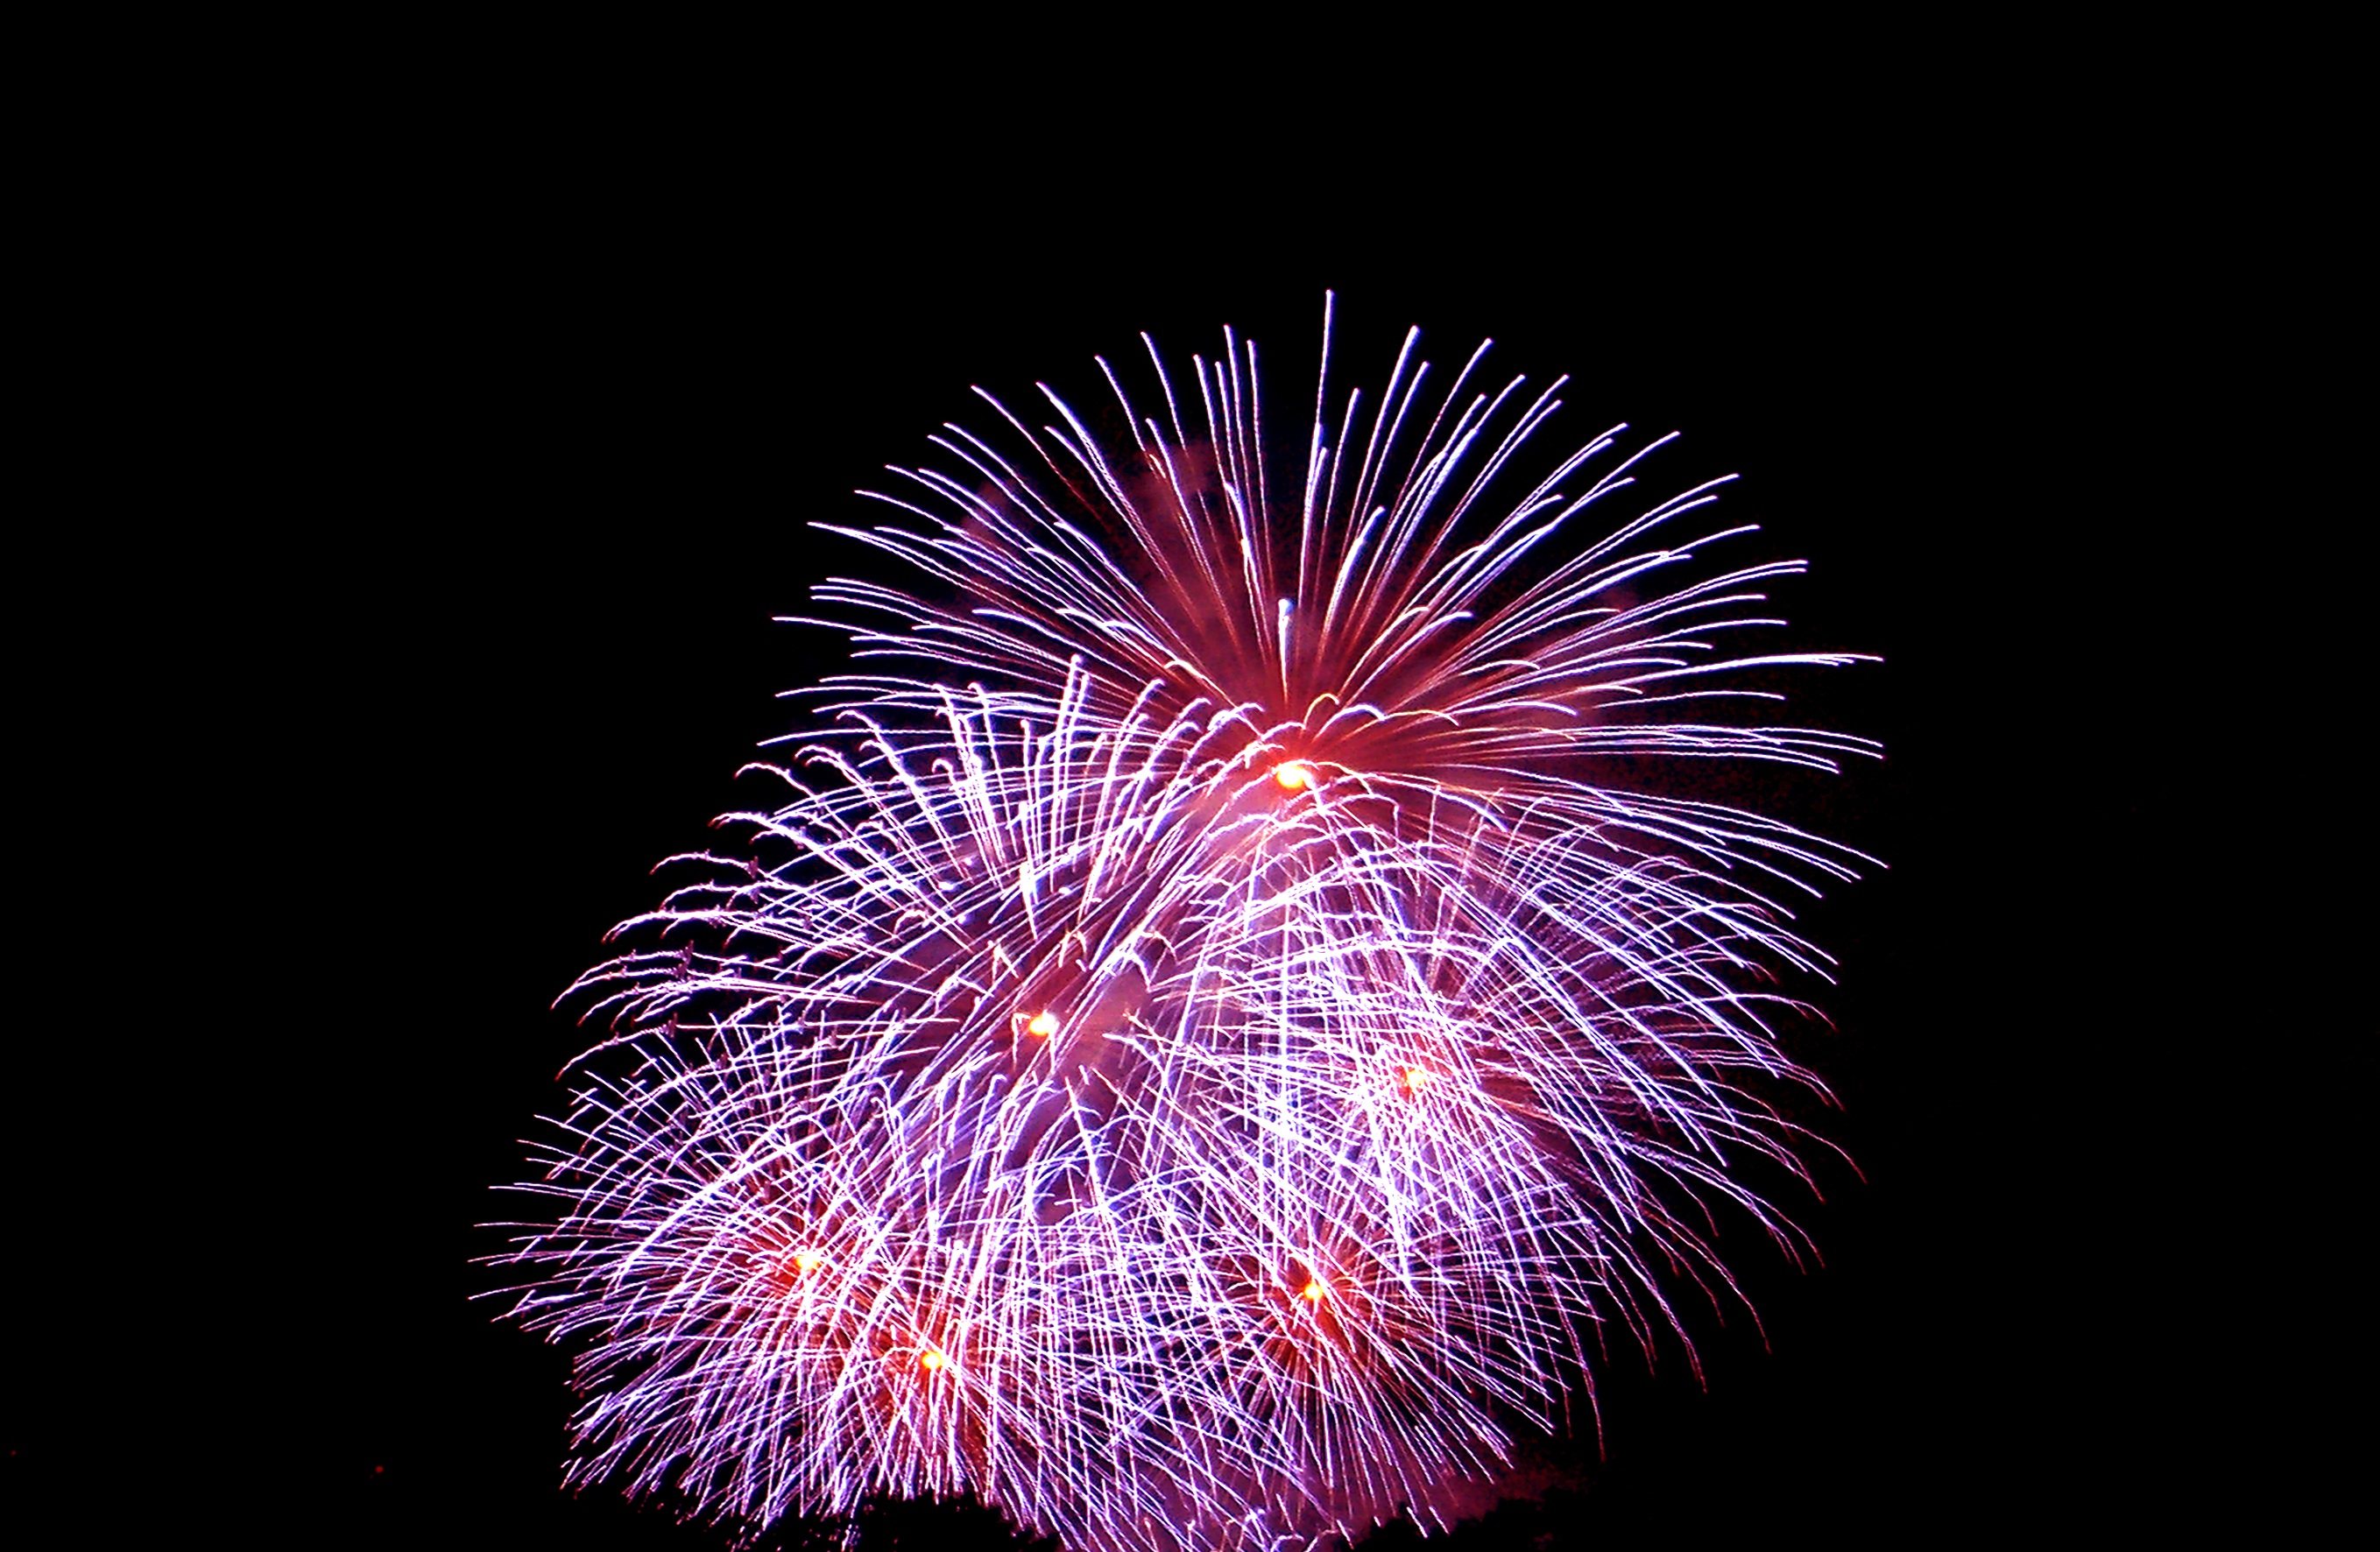
light, glowing, sky, night, ad, recreation, celebration, red, colorful, lighting, pyrotechnics, rocket, explosion, celebrate, festival, fireworks, hell, event, outdoor recreation